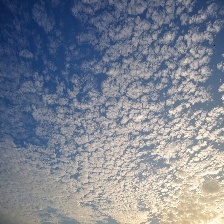
Cloud type: Cirroculumulus